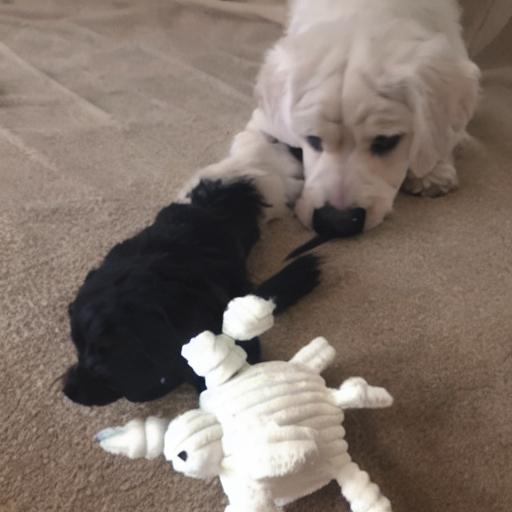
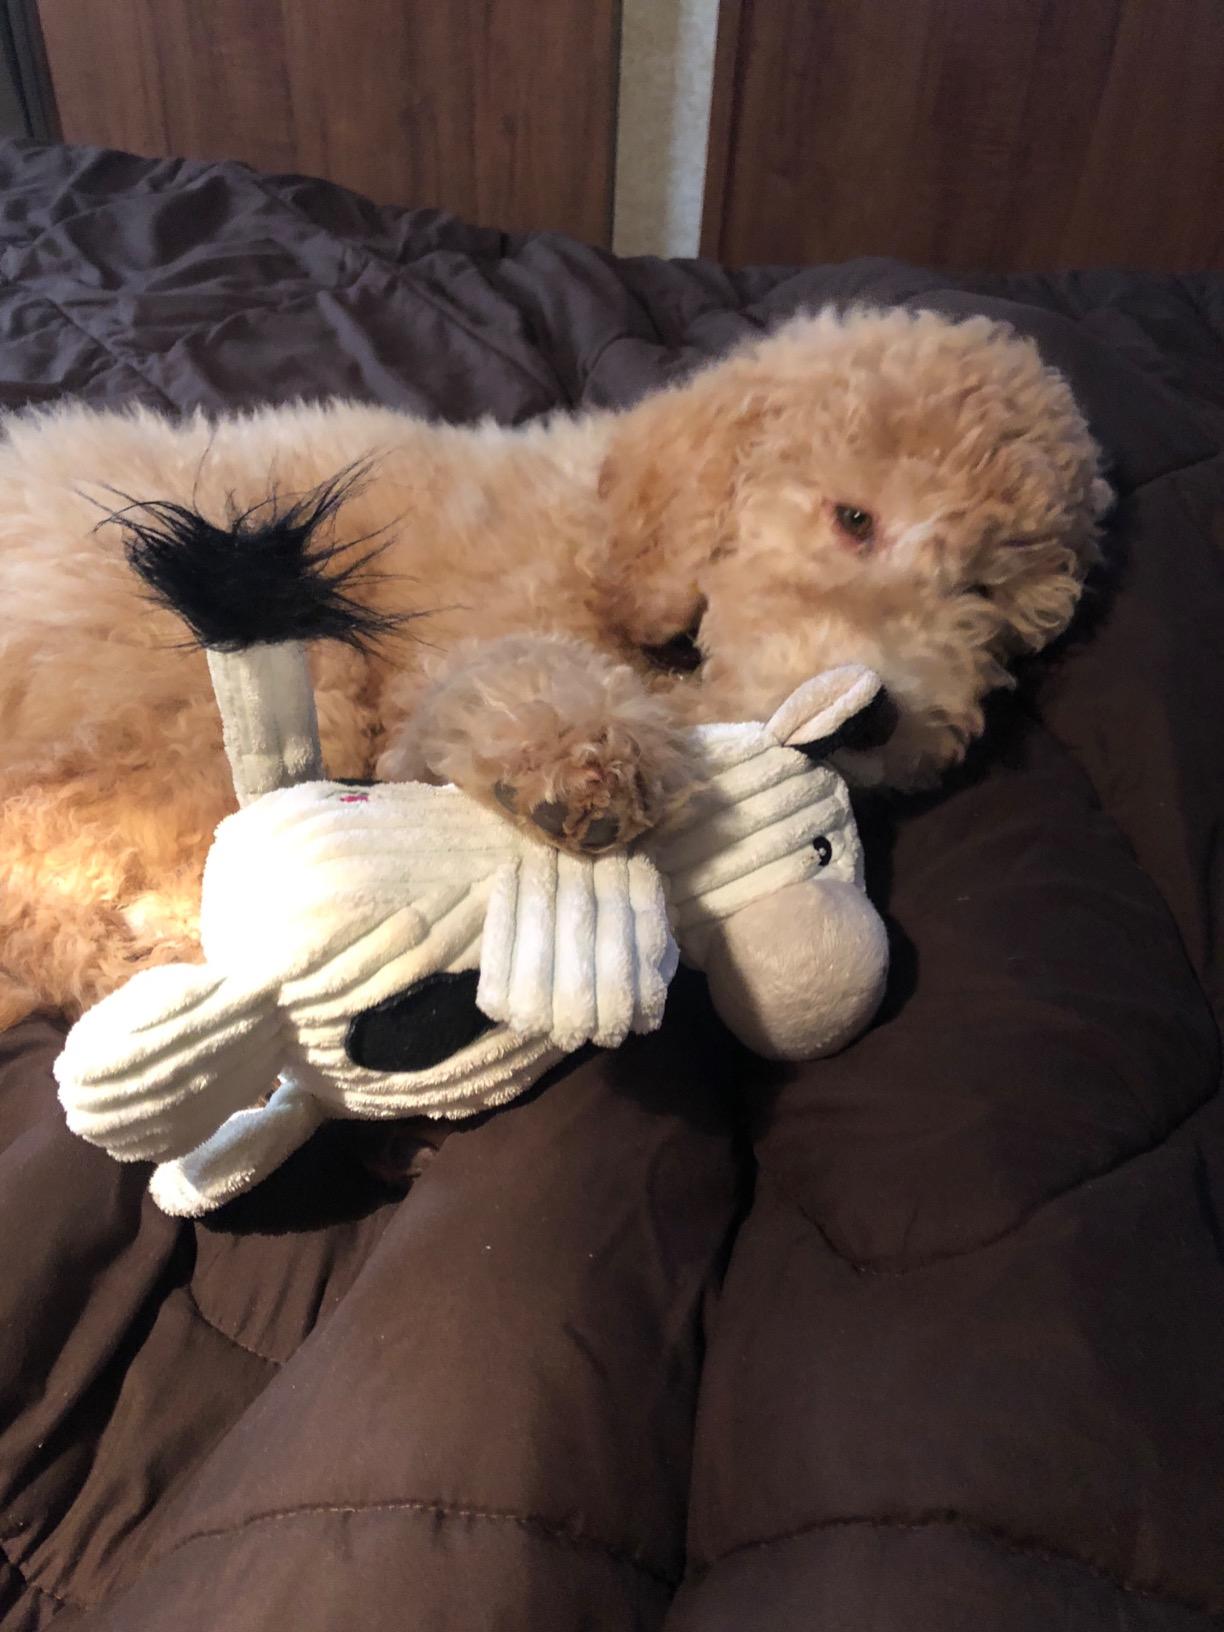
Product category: items_toy
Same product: no